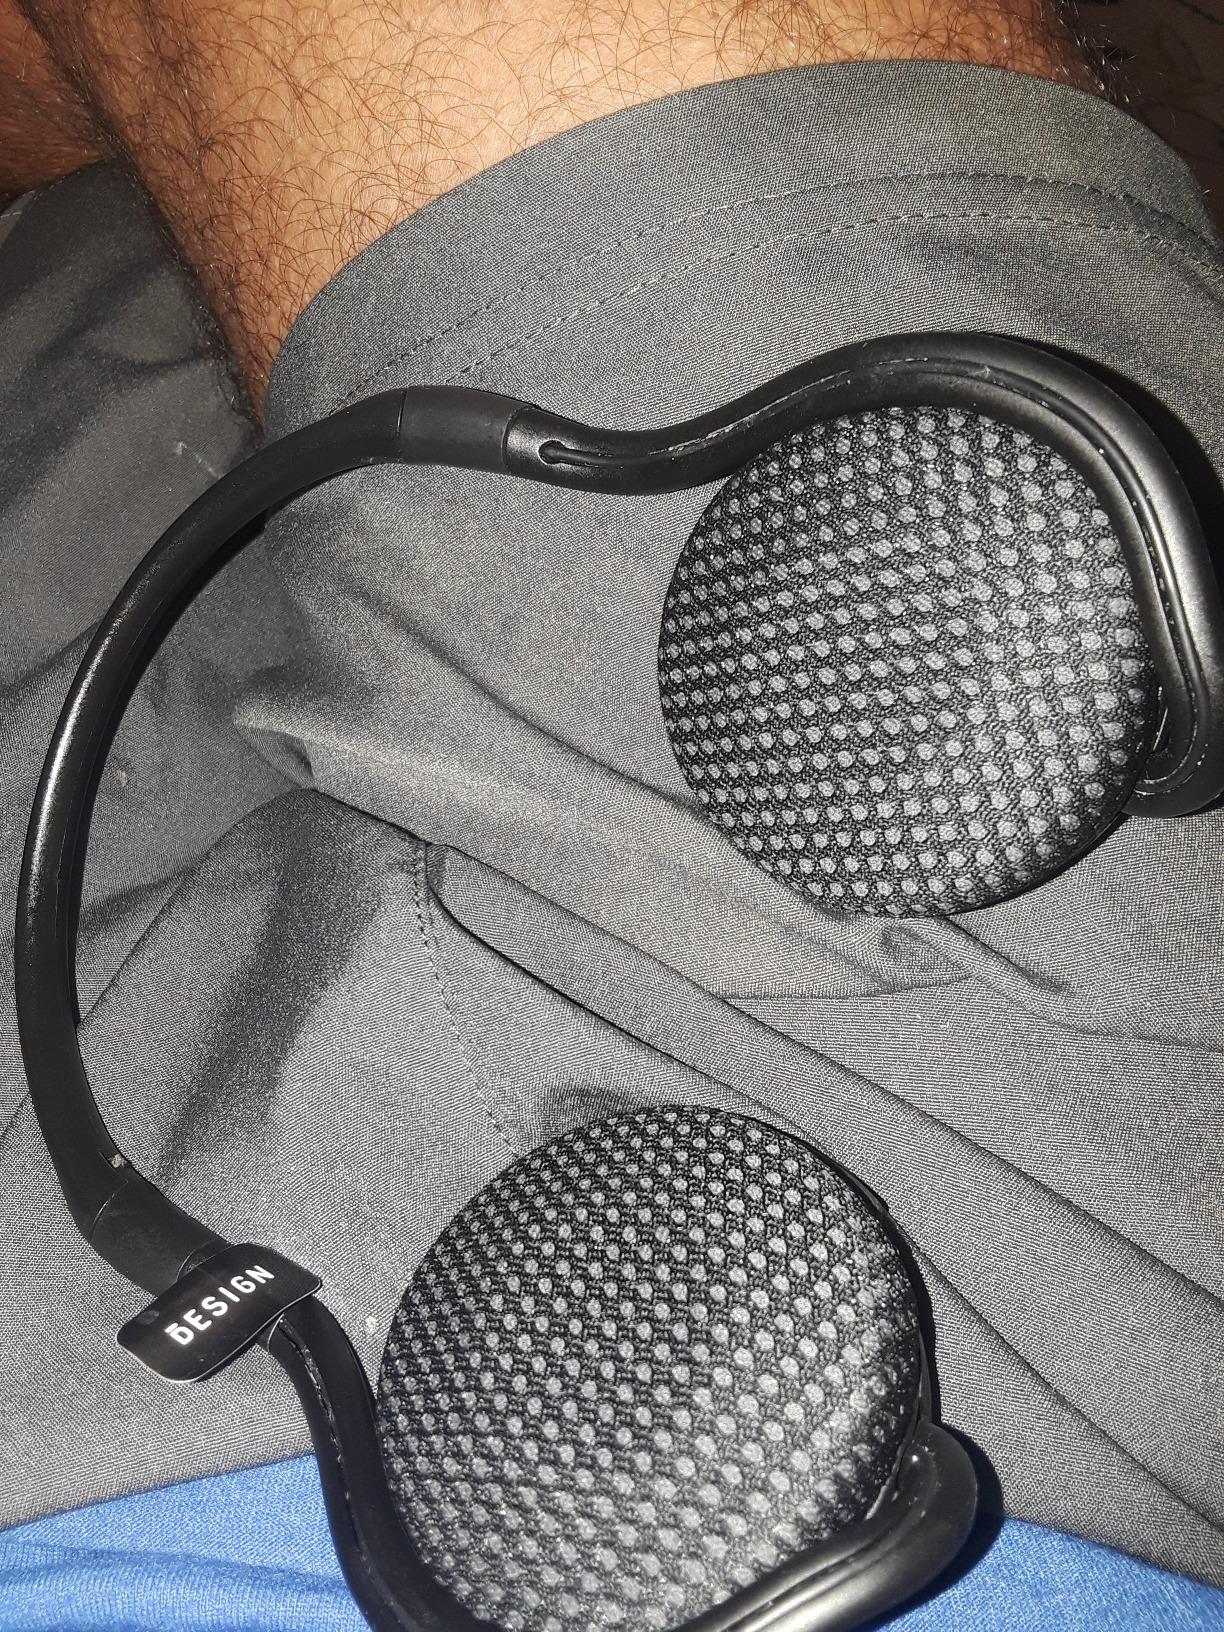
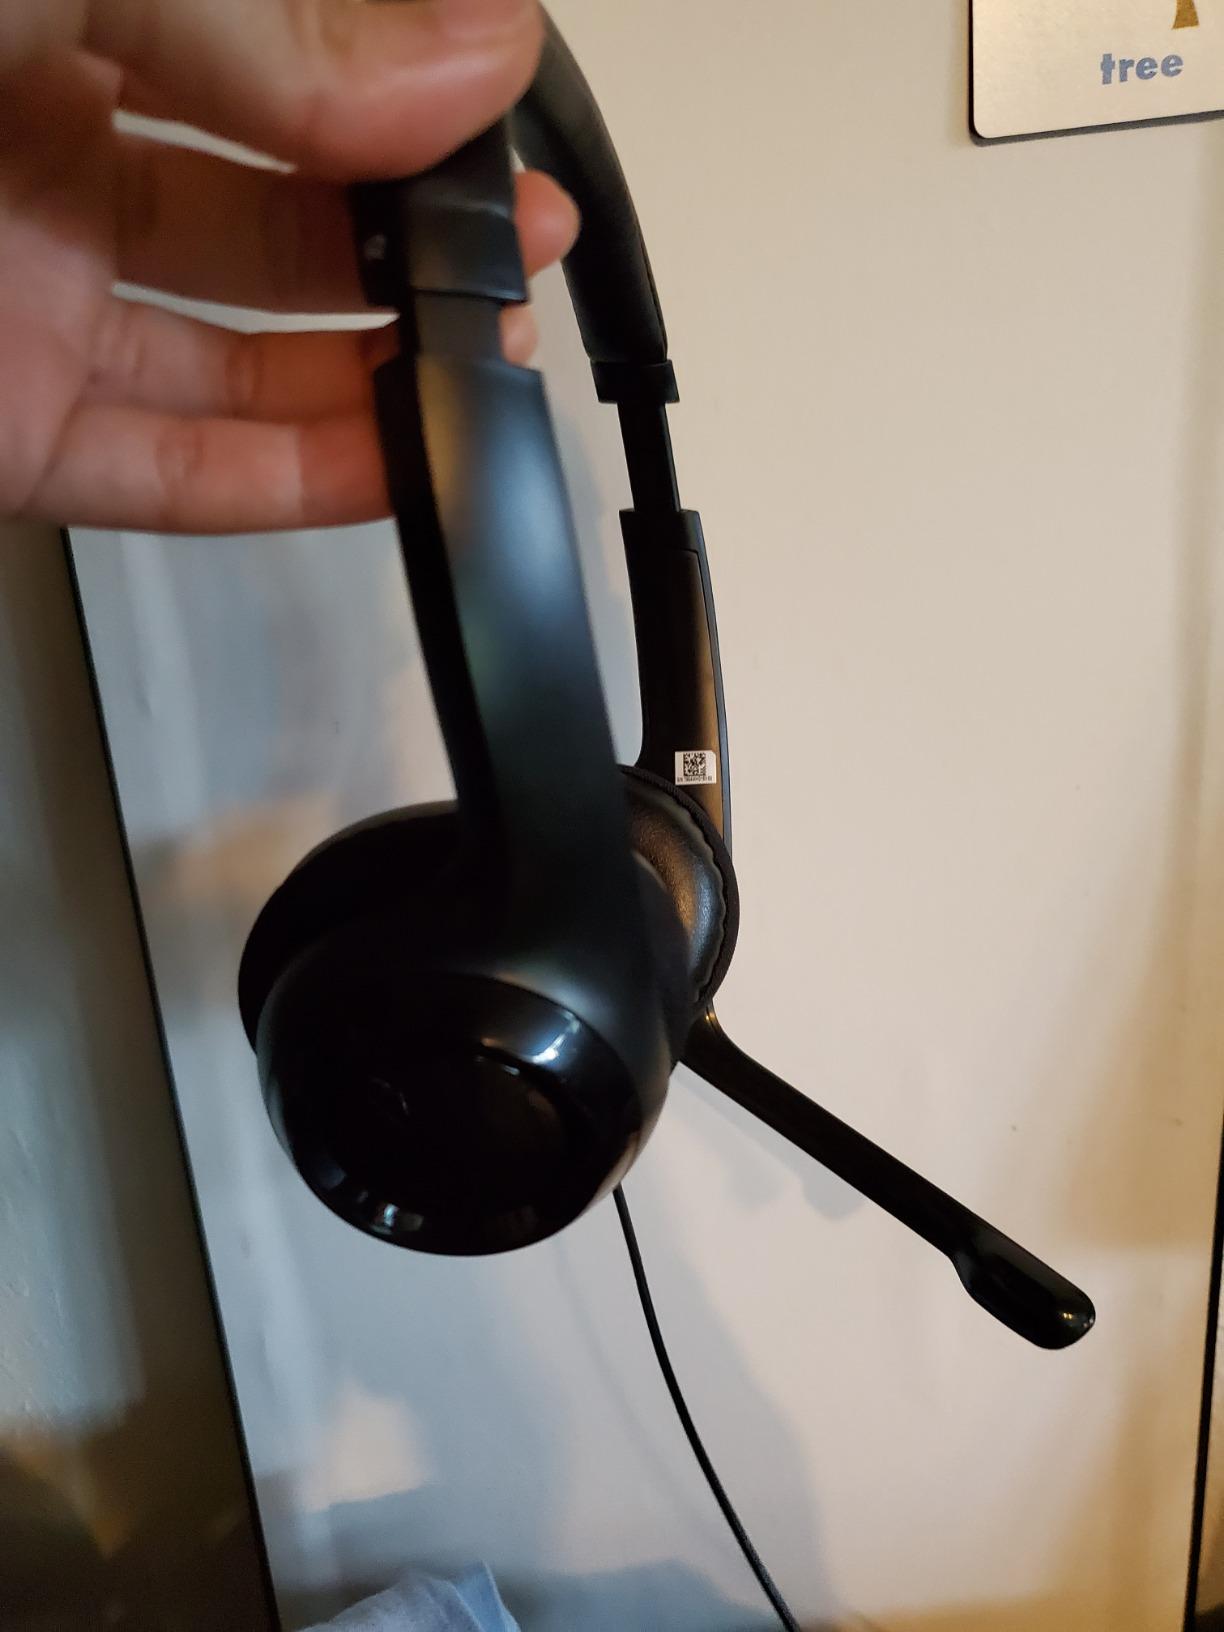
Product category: headphones
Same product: no